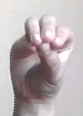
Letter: ha